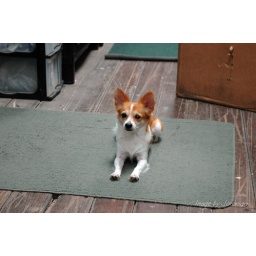
My Boss's wife dog kicking back with me in the office